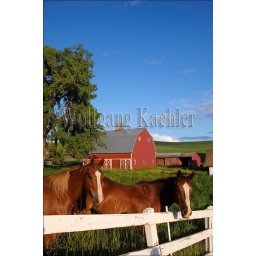
Usa, washington state, palouse country near pullman, red barn with horses and white fence